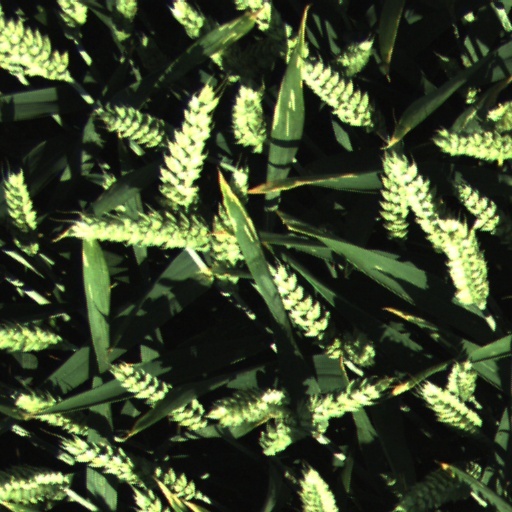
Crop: wheat